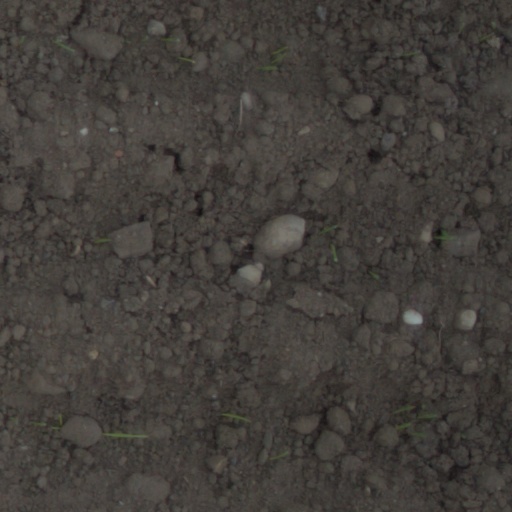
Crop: wheat